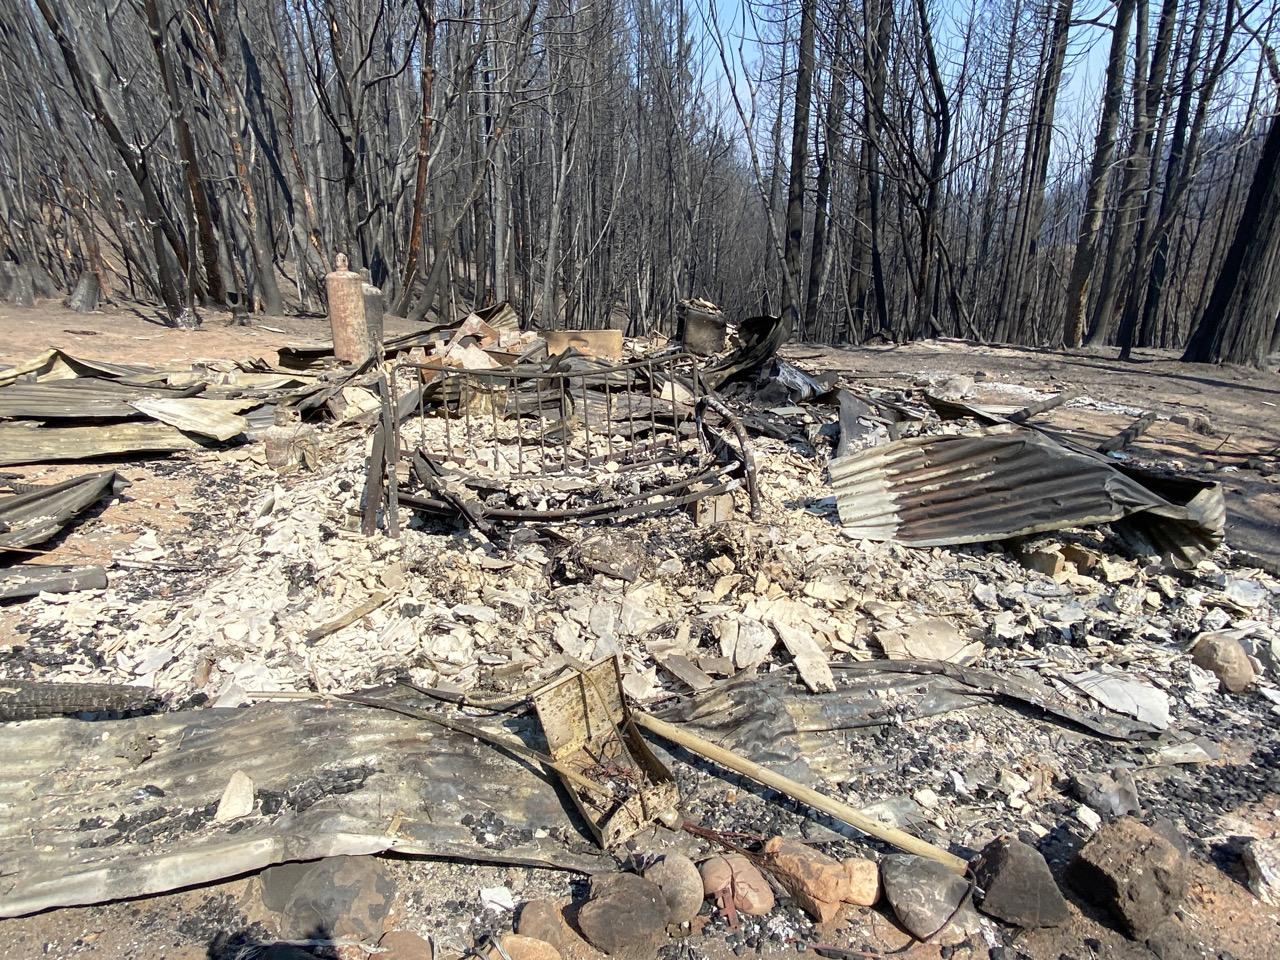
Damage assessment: destroyed